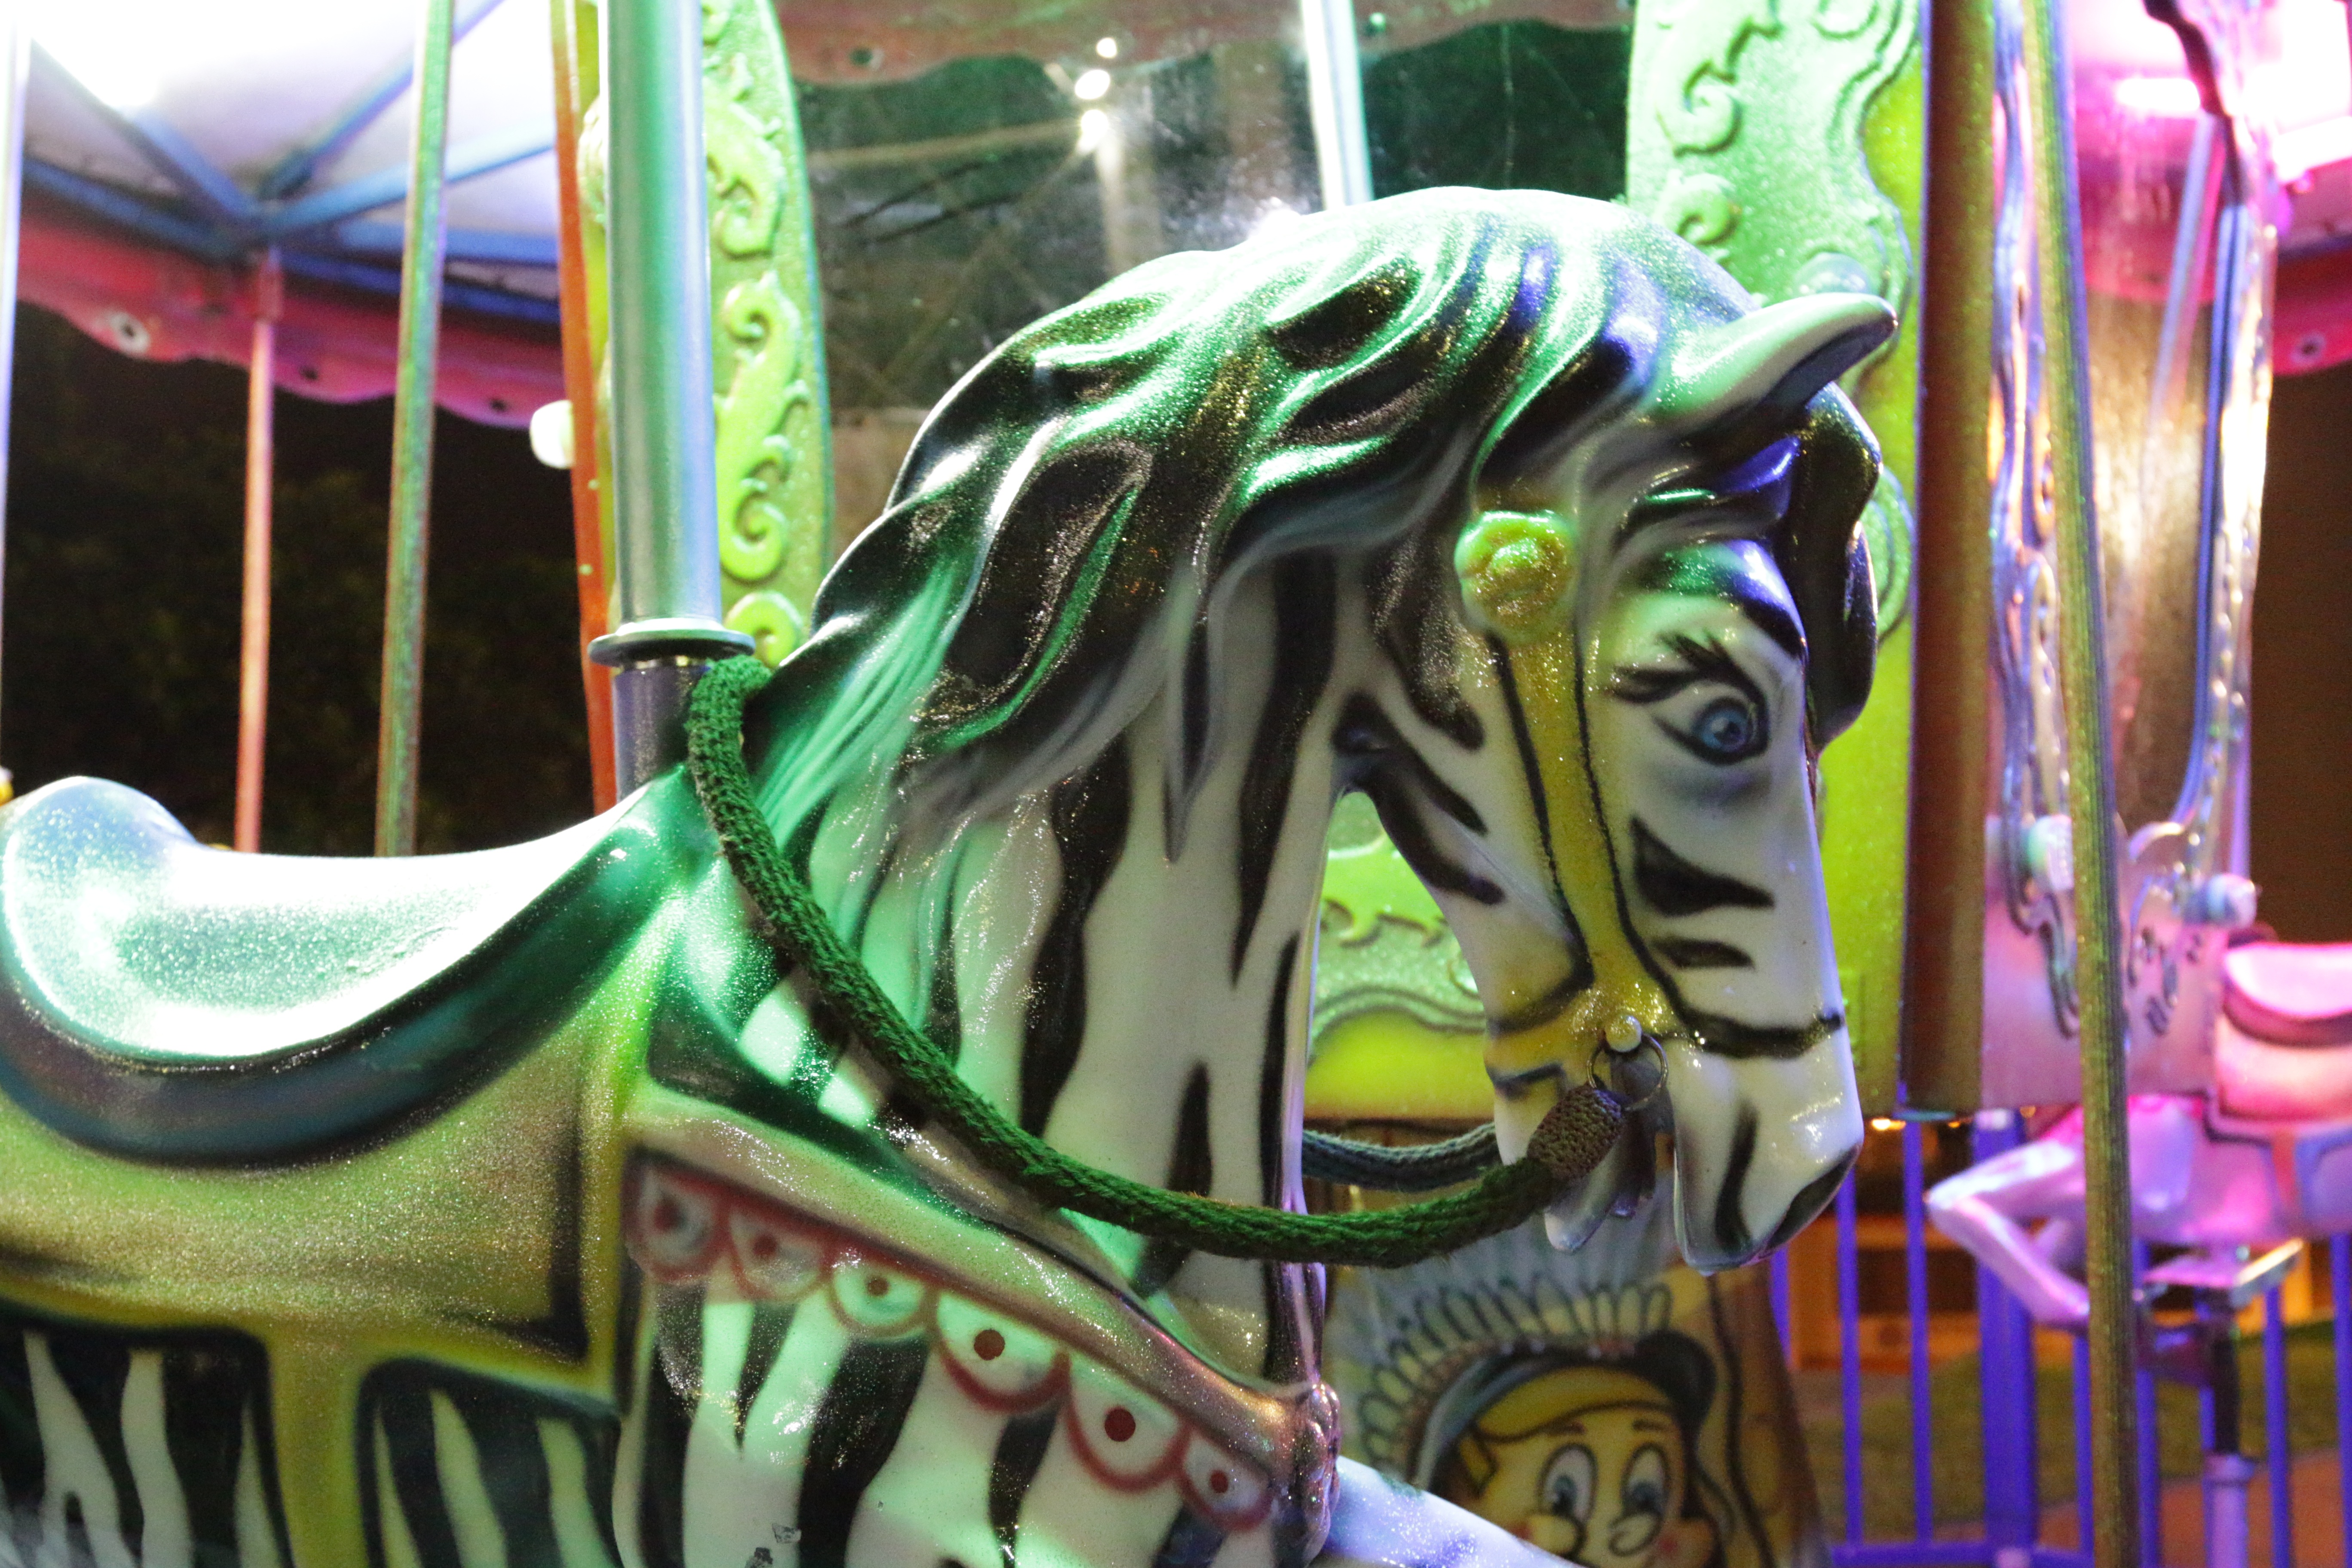
amusement park, color, horse, park, carousel, art, amusement ride, nonbuilding structure, class recreation, class park, class attraction